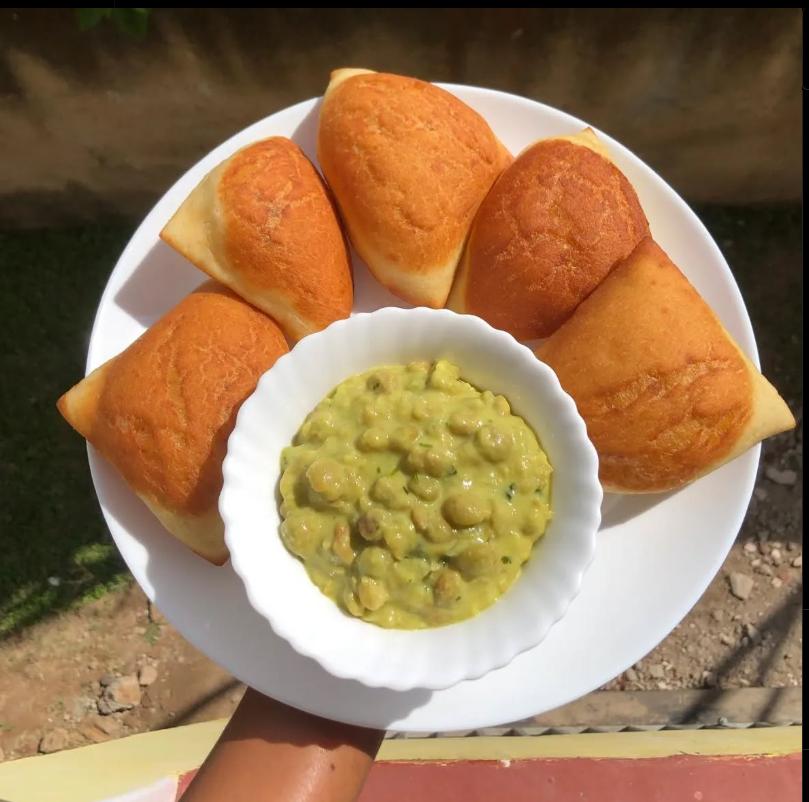
Bakuli ya rangi nyeupe, inaonekana kuwekewa ya maandazi matano. Na pia kibakuli kingine cha rangi nyeupe, kilichowekewa mbaazi.